Gölcük Naval Shipyard

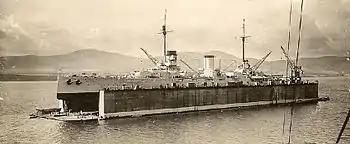
Turkish battlecruiser TCG "Yavuz" in the new floating drydock, c. 1928.

Gölcük Naval Shipyard is a naval shipyard of the Turkish Naval Forces within the Gölcük Naval Base on the southern shore of the Gulf of İzmit, in the eastern part of the Sea of Marmara, in Gölcük, Kocaeli. Established in 1926, the shipyard serves for the construction and maintenance of military vessels. A total of 3,221 personnel are employed at the shipyard, which stretches over an area of , with covered structures of .